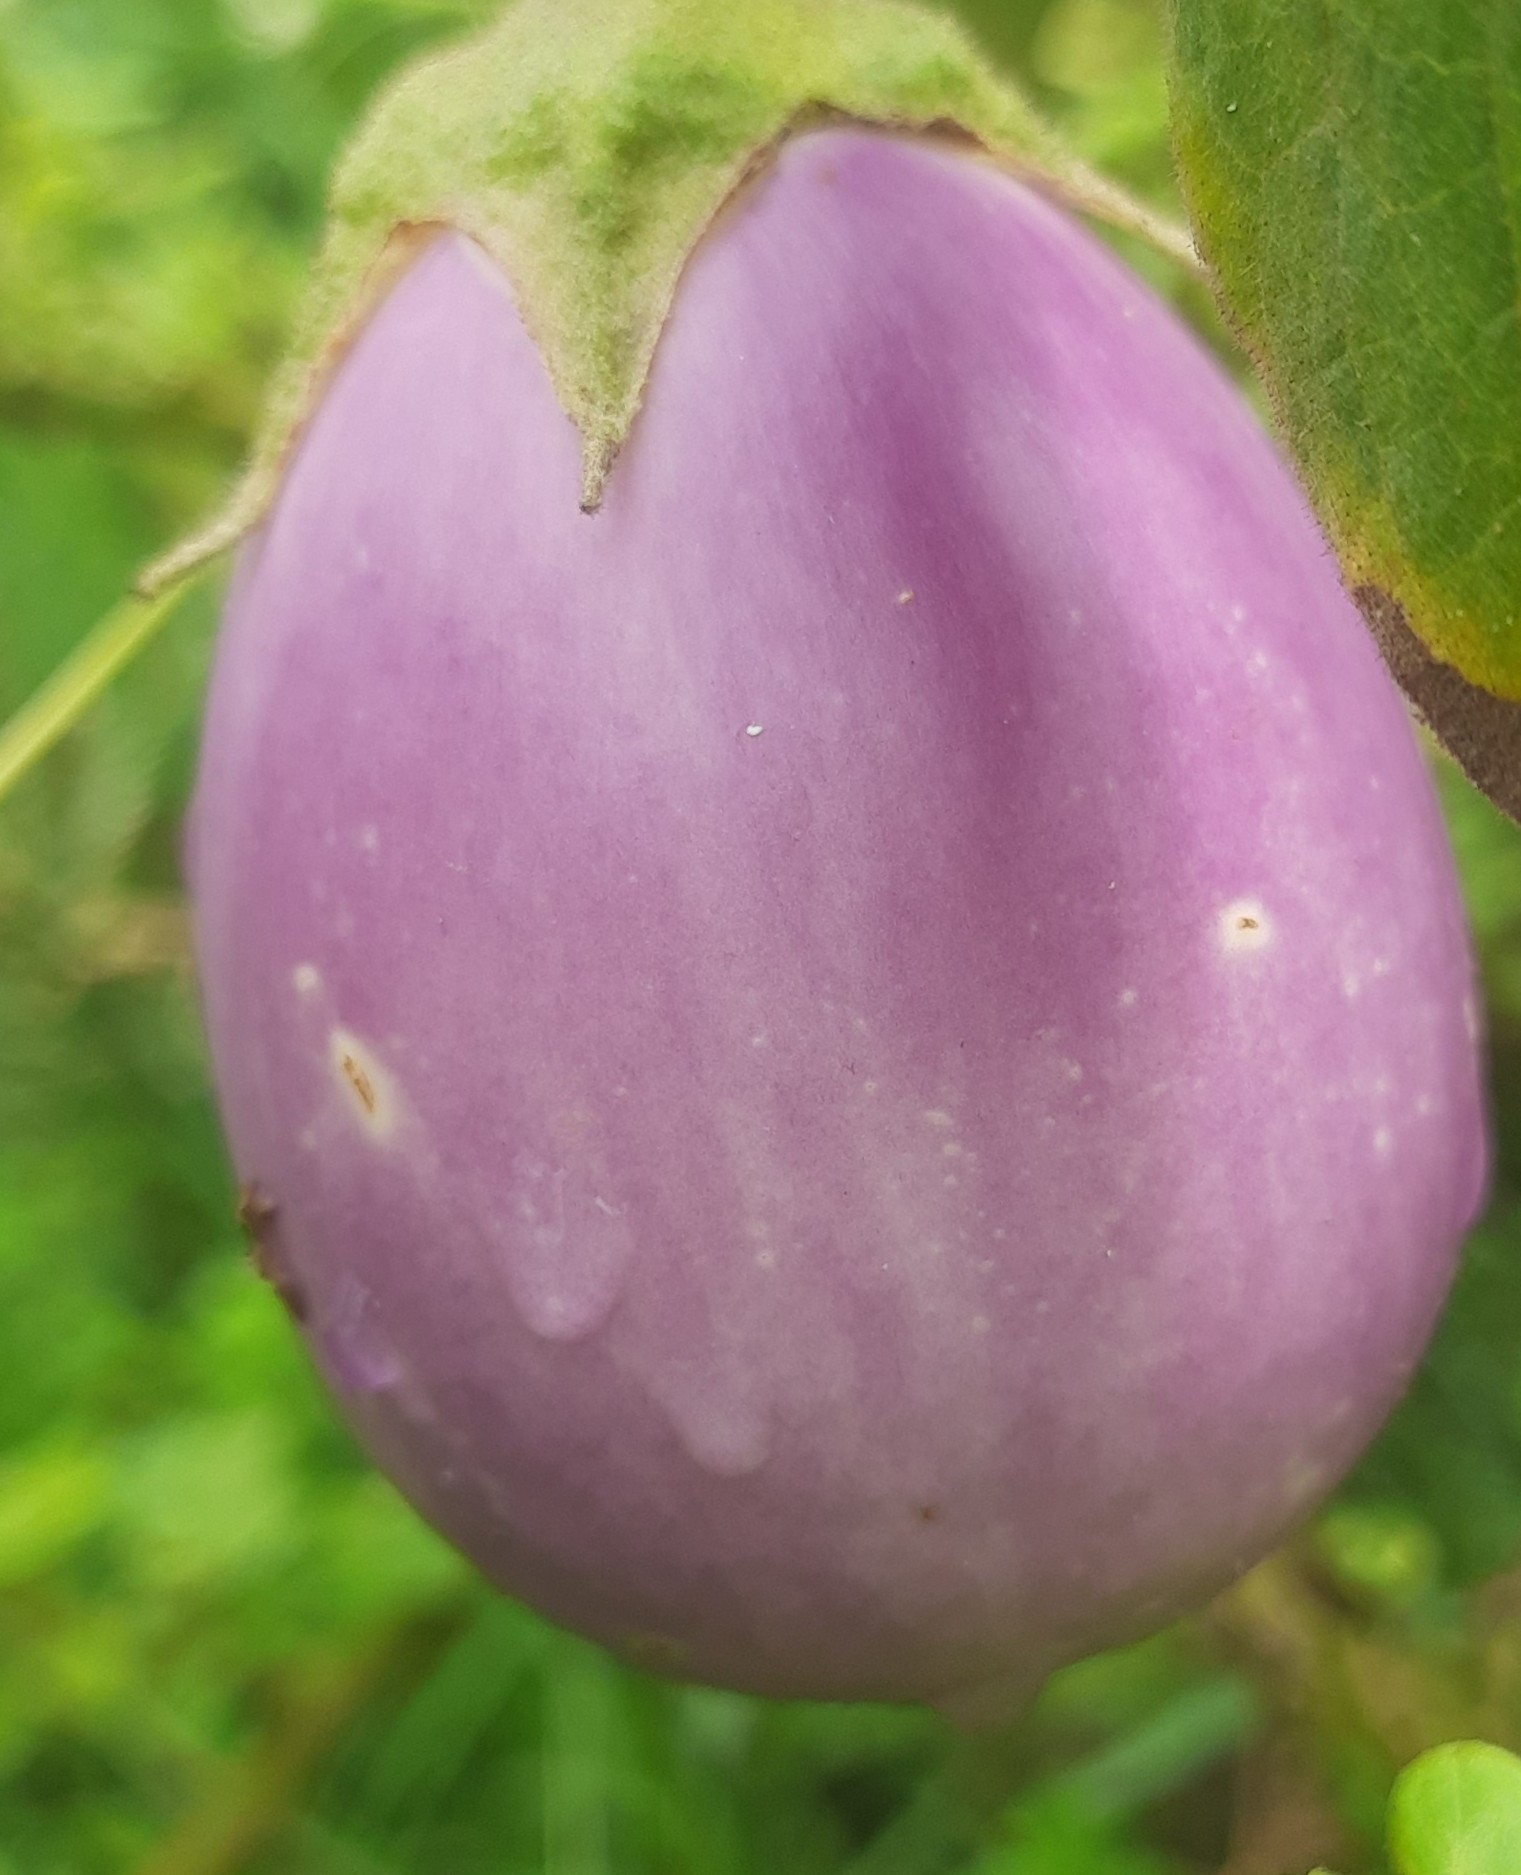
Label: Healty Brinjal